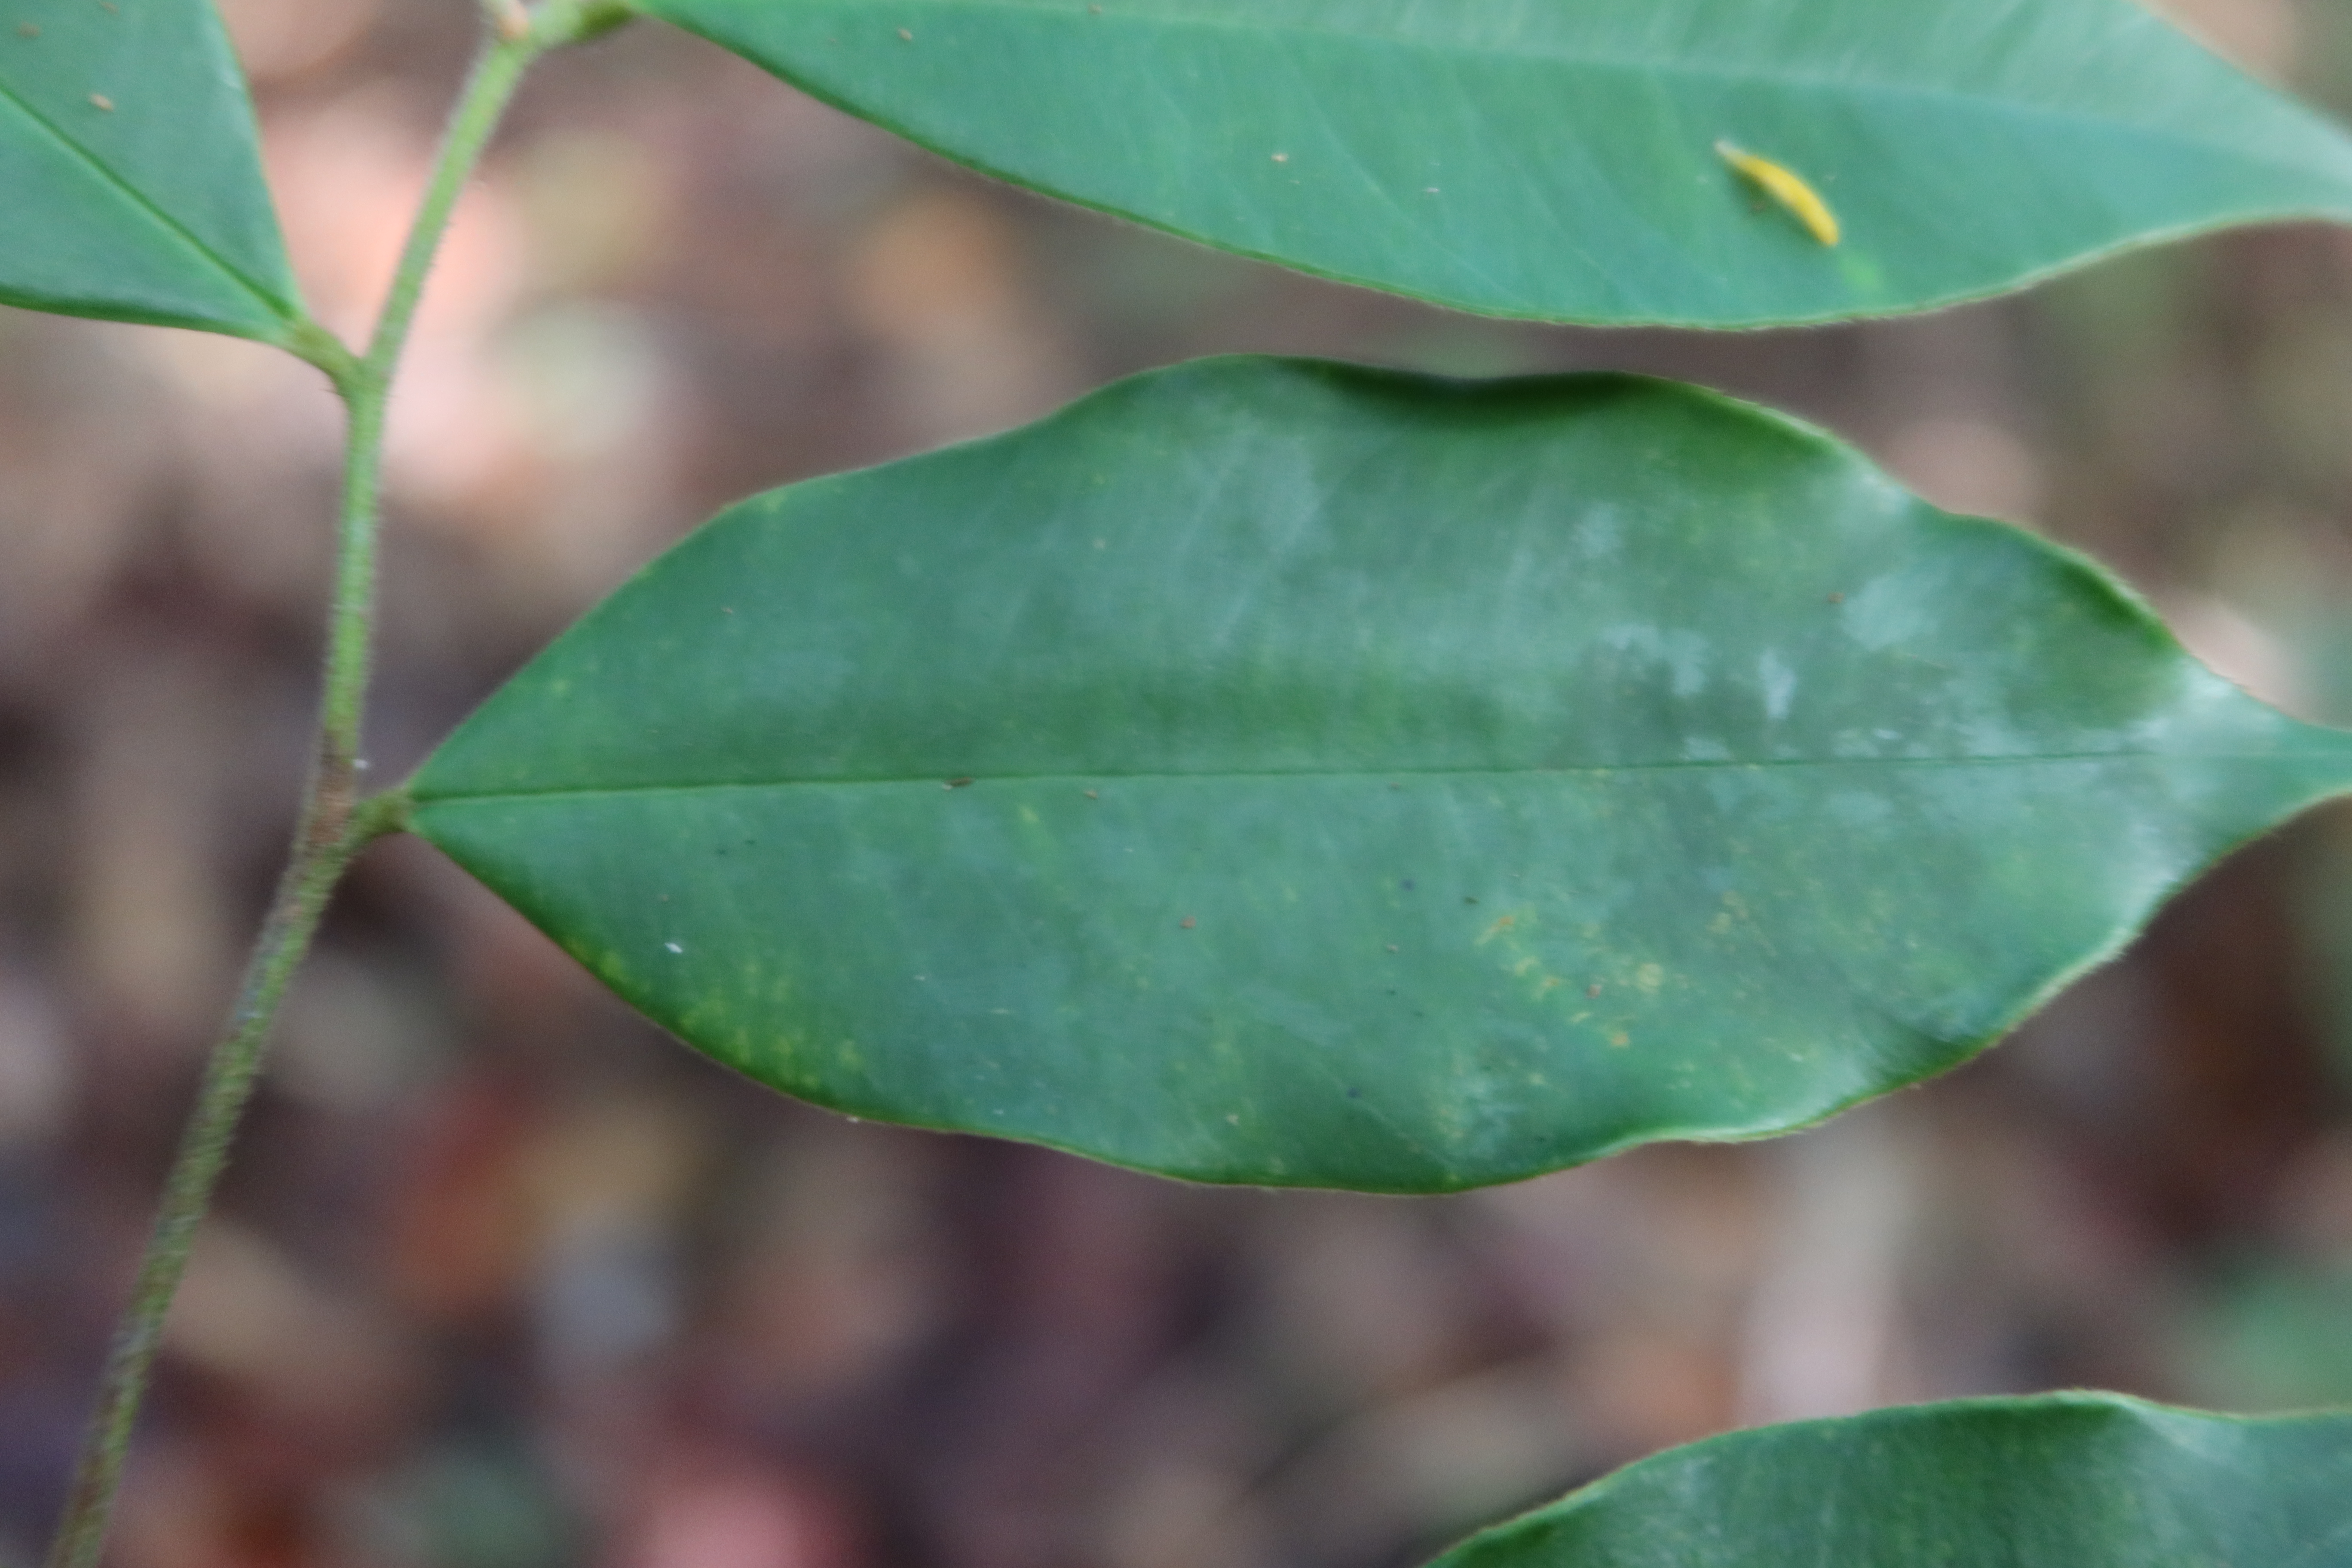
Label: Powdery mildew